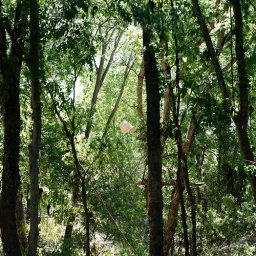
to give you an idea of the magnitude of the flood.. yes, that is a flower pot high, high in the trees